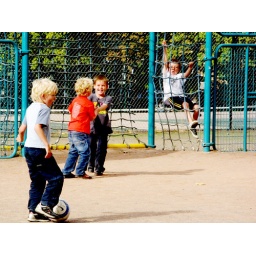
poor boy in eye glasses